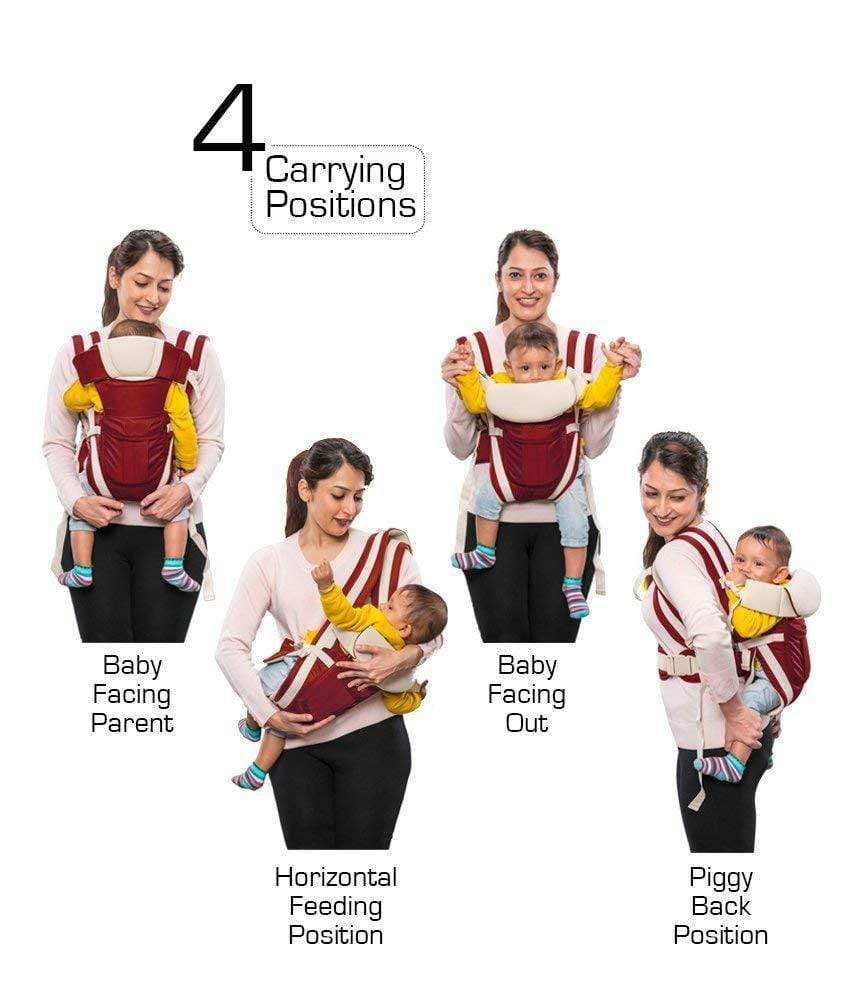
Toddley™
With Toddley™* you can cradle your baby in your arms. This baby carrier holds the baby close to your body and frees your hands to do other things while your baby is being comforted and swaddled. Toddley™ can hold up to 18kgs and useful to carry babies as old as 24 months. FEATURES Four Carrying Positions: You can fix the carrier in four different positions, piggyback style, cross arm position, front-facing position and inward-facing position. Just adjust the straps to switch between the four. Superior Lumbar Support: The cushioned back of the carrier gives ample lumbar and head support. The breathable mesh fabric with air holes ensures your baby's comfort. Comfortable to be used even during hot and humid days.
Brand: Musharaff X TMM
Category: Baby & Toddler > Baby Transport > Baby Carriers